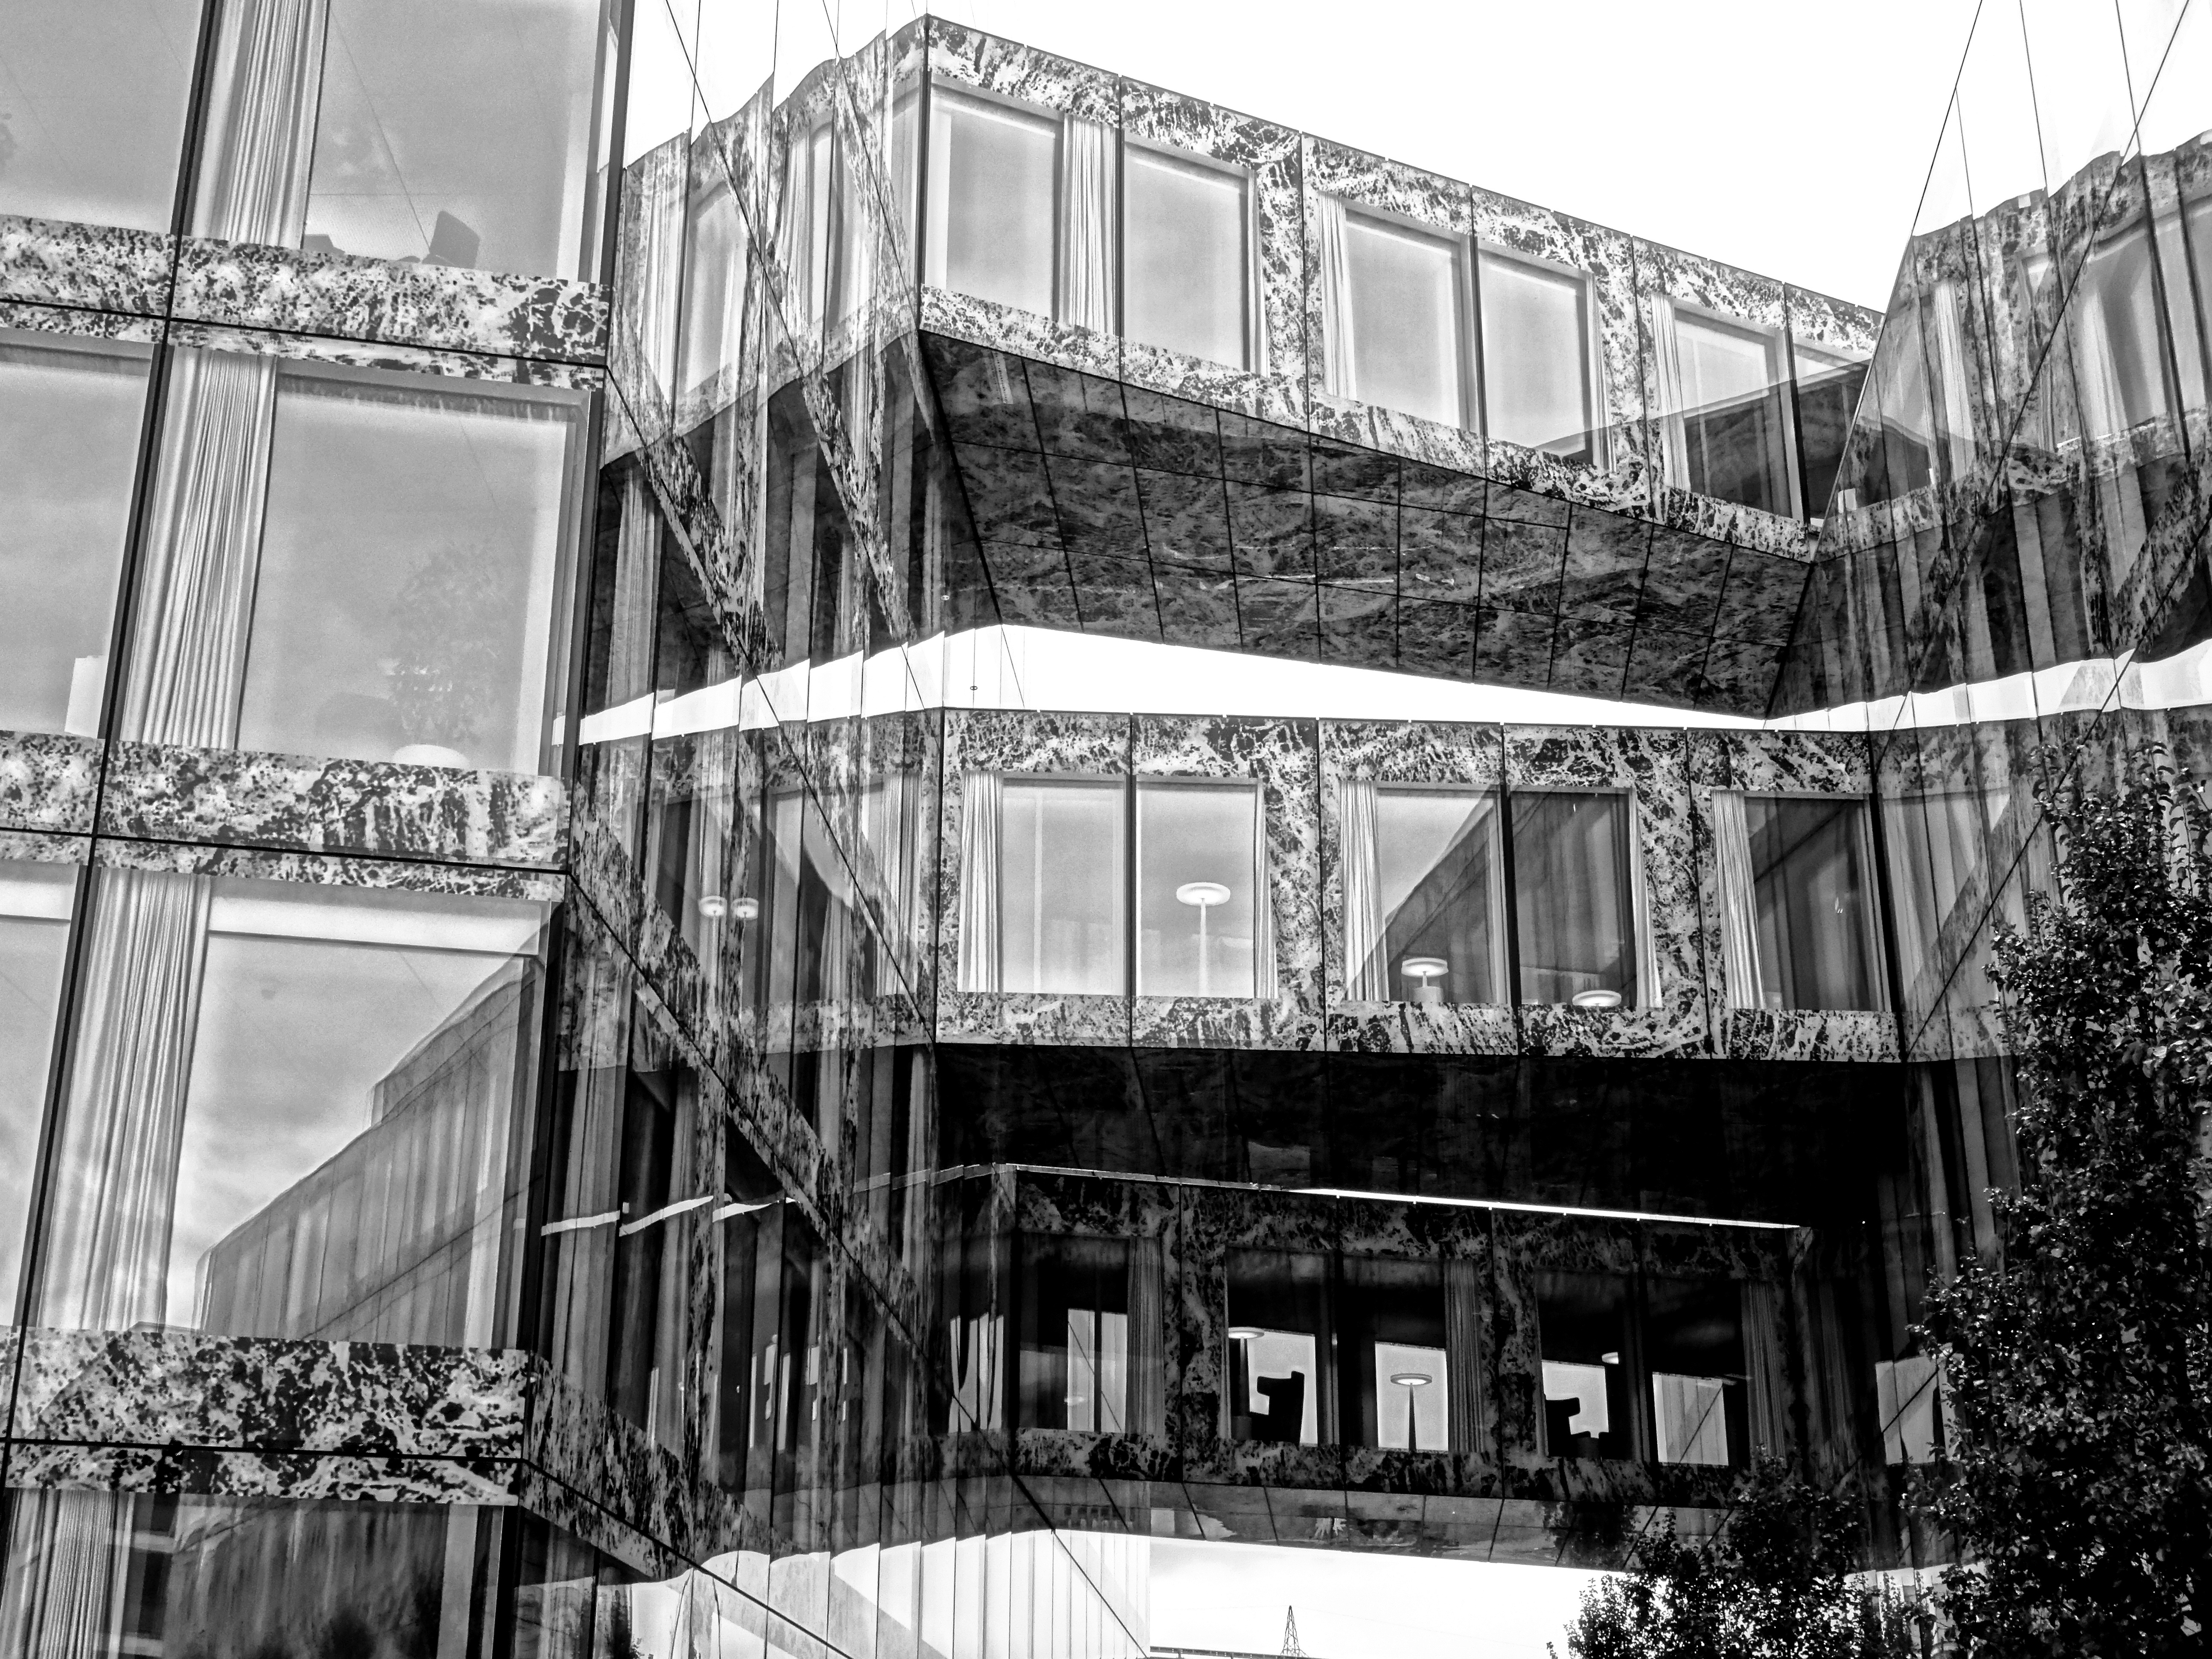
black and white, architecture, building, facade, monochrome, modern, office building, switzerland, zurich, mirroring, metropolis, glass front, urban area, monochrome photography